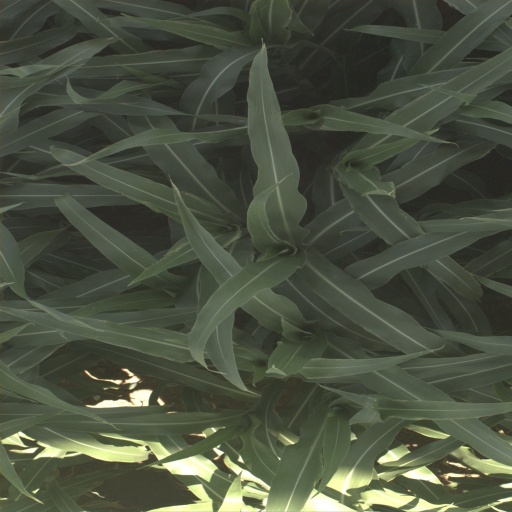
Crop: sorghum